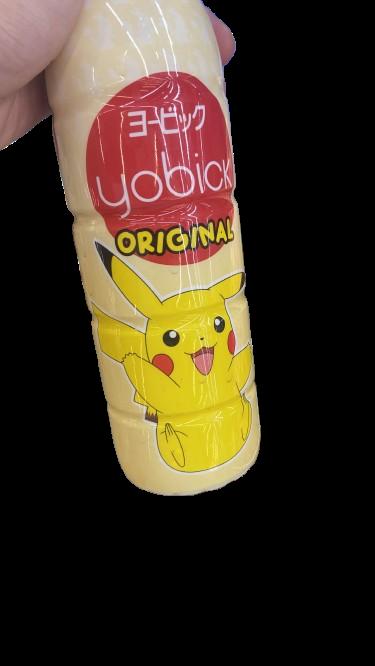
Waste category: plastic